Maria de Luna

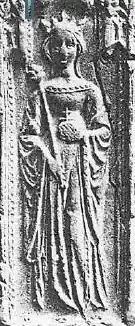

Maria de Luna (c. 1358 – 1406) was queen consort of Aragon, as the spouse of King Martin I of Aragon, from his ascension in 1396 to her death in 1406. In the early years of Martin's reign, she served as regent of Aragon while her husband tended to affairs in Sicily, a kingdom to which he also had a claim.